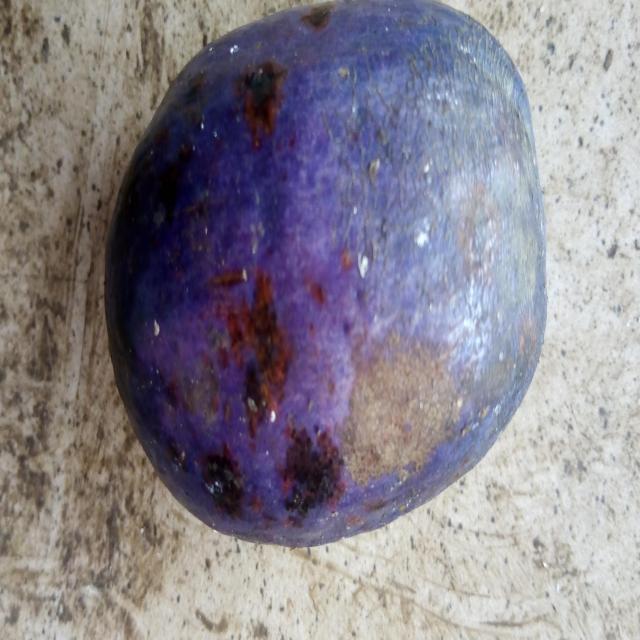
Plum grade: unaffected